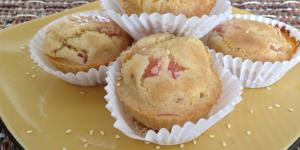
muffins salados de jamon y queso